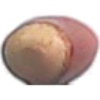
Label: Hazelnut 1